Davey Bridge

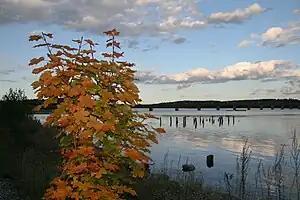
Viewed from the south

Davey Bridge (also known as the Wiscasset Bridge), in Wiscasset, Maine, United States, spans the Sheepscot River. It carries the traffic of U.S. Route 1 between Wiscasset and Edgecomb. It was completed in 1983, after a two-year construction, at a cost of over $8.5 million. The bridge was designed by FIGG Bridge Group, of Tallahassee, Florida, who also designed the Penobscot Narrows Bridge. Shoals Construction, of Eliot, Maine, constructed it.